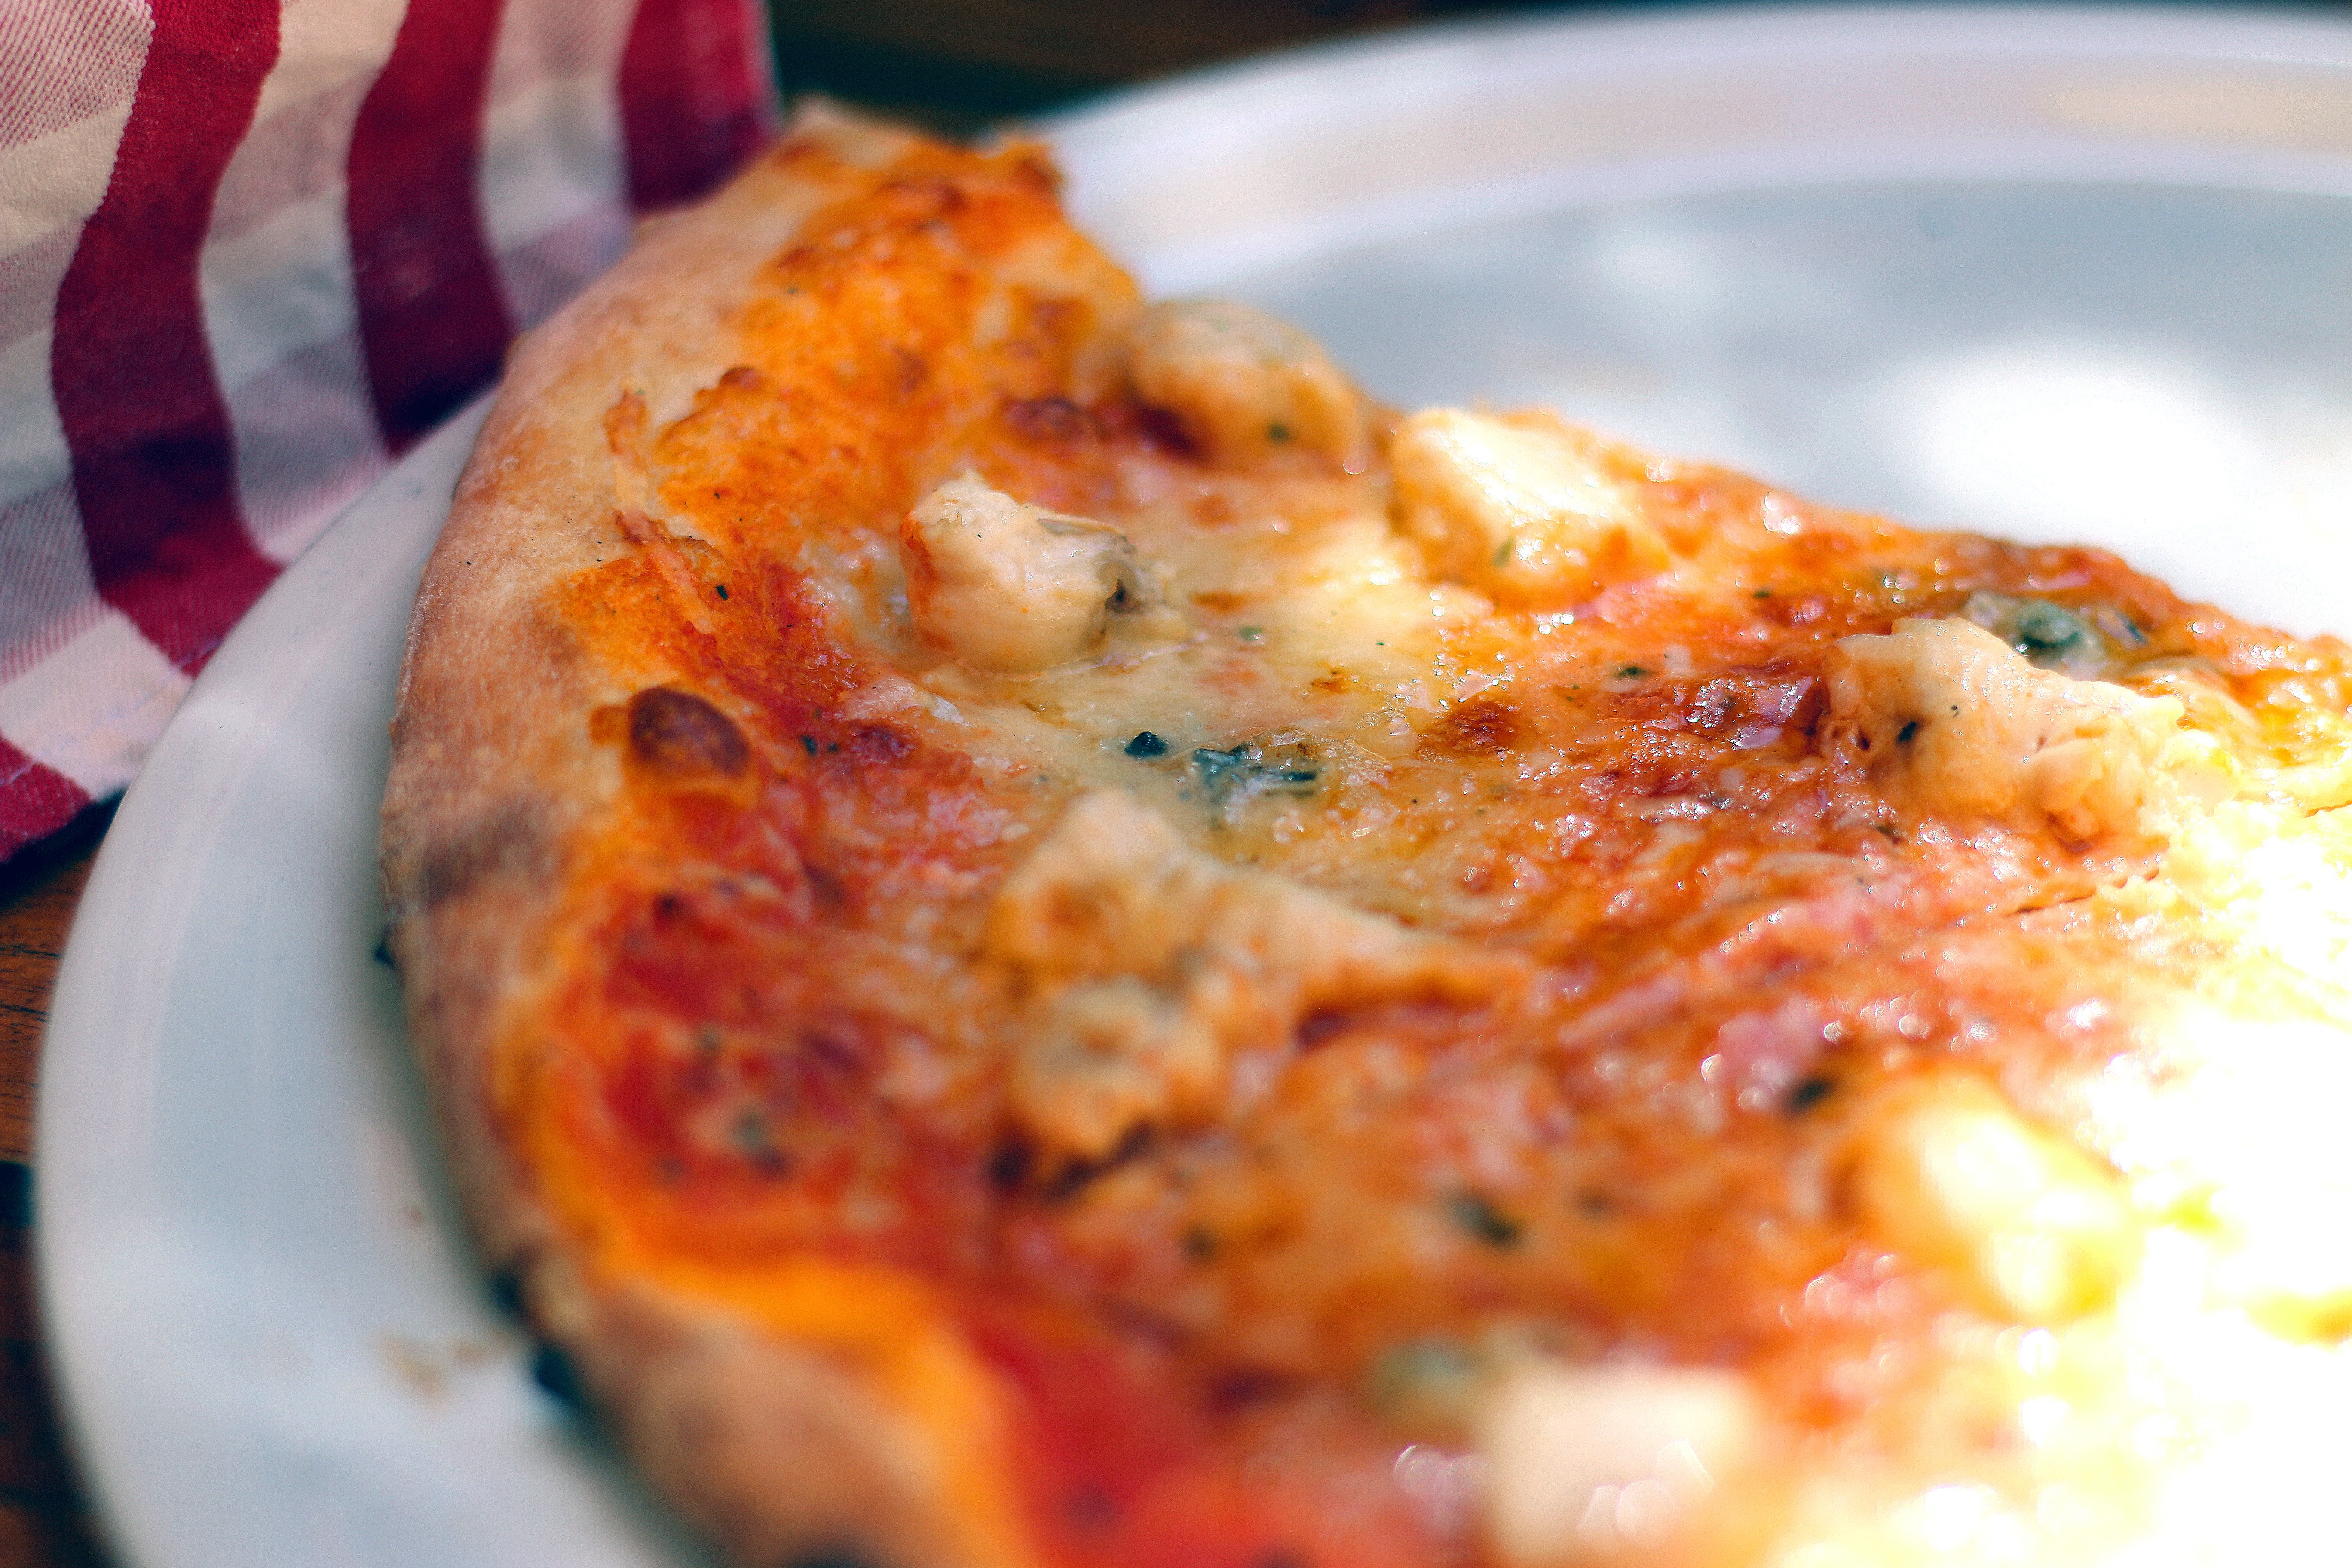
restaurant, dish, meal, food, cooking, produce, vegetable, plate, italy, gourmet, lunch, cuisine, delicious, pizza, cheese, tomato, baked, crust, dinner, tasty, quiche, italian, mozzarella, italian food, european food